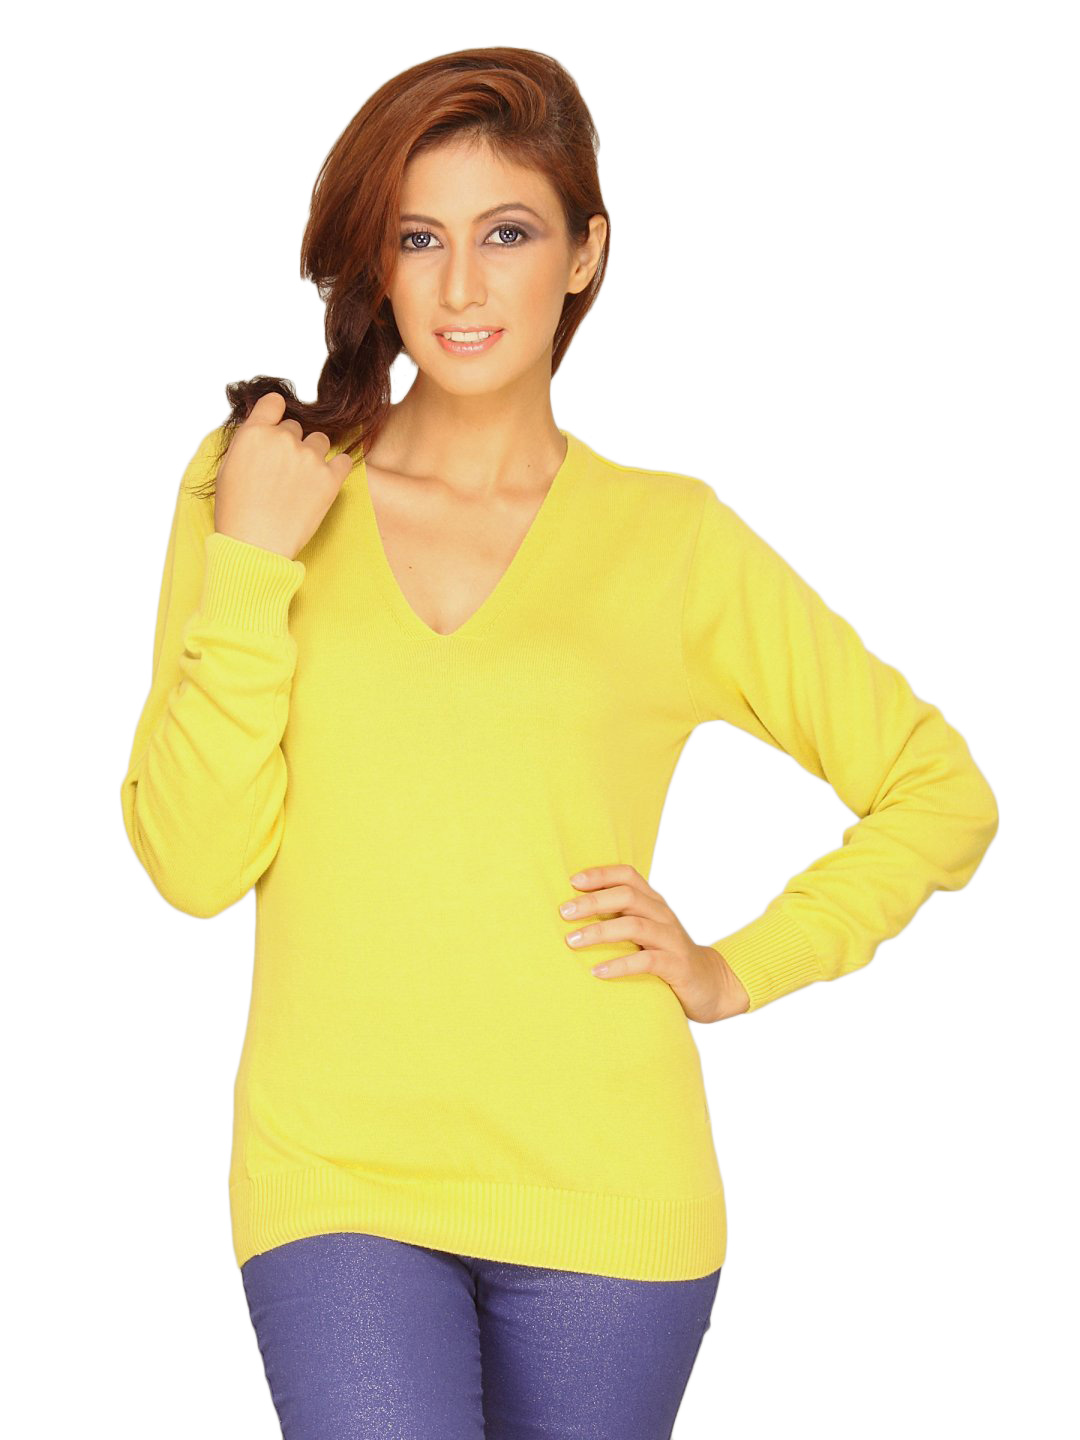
ADIDAS Women's Clean Yellow Top
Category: Apparel / Topwear / Tops
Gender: Women
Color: Yellow
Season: Summer 2011
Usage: Casual